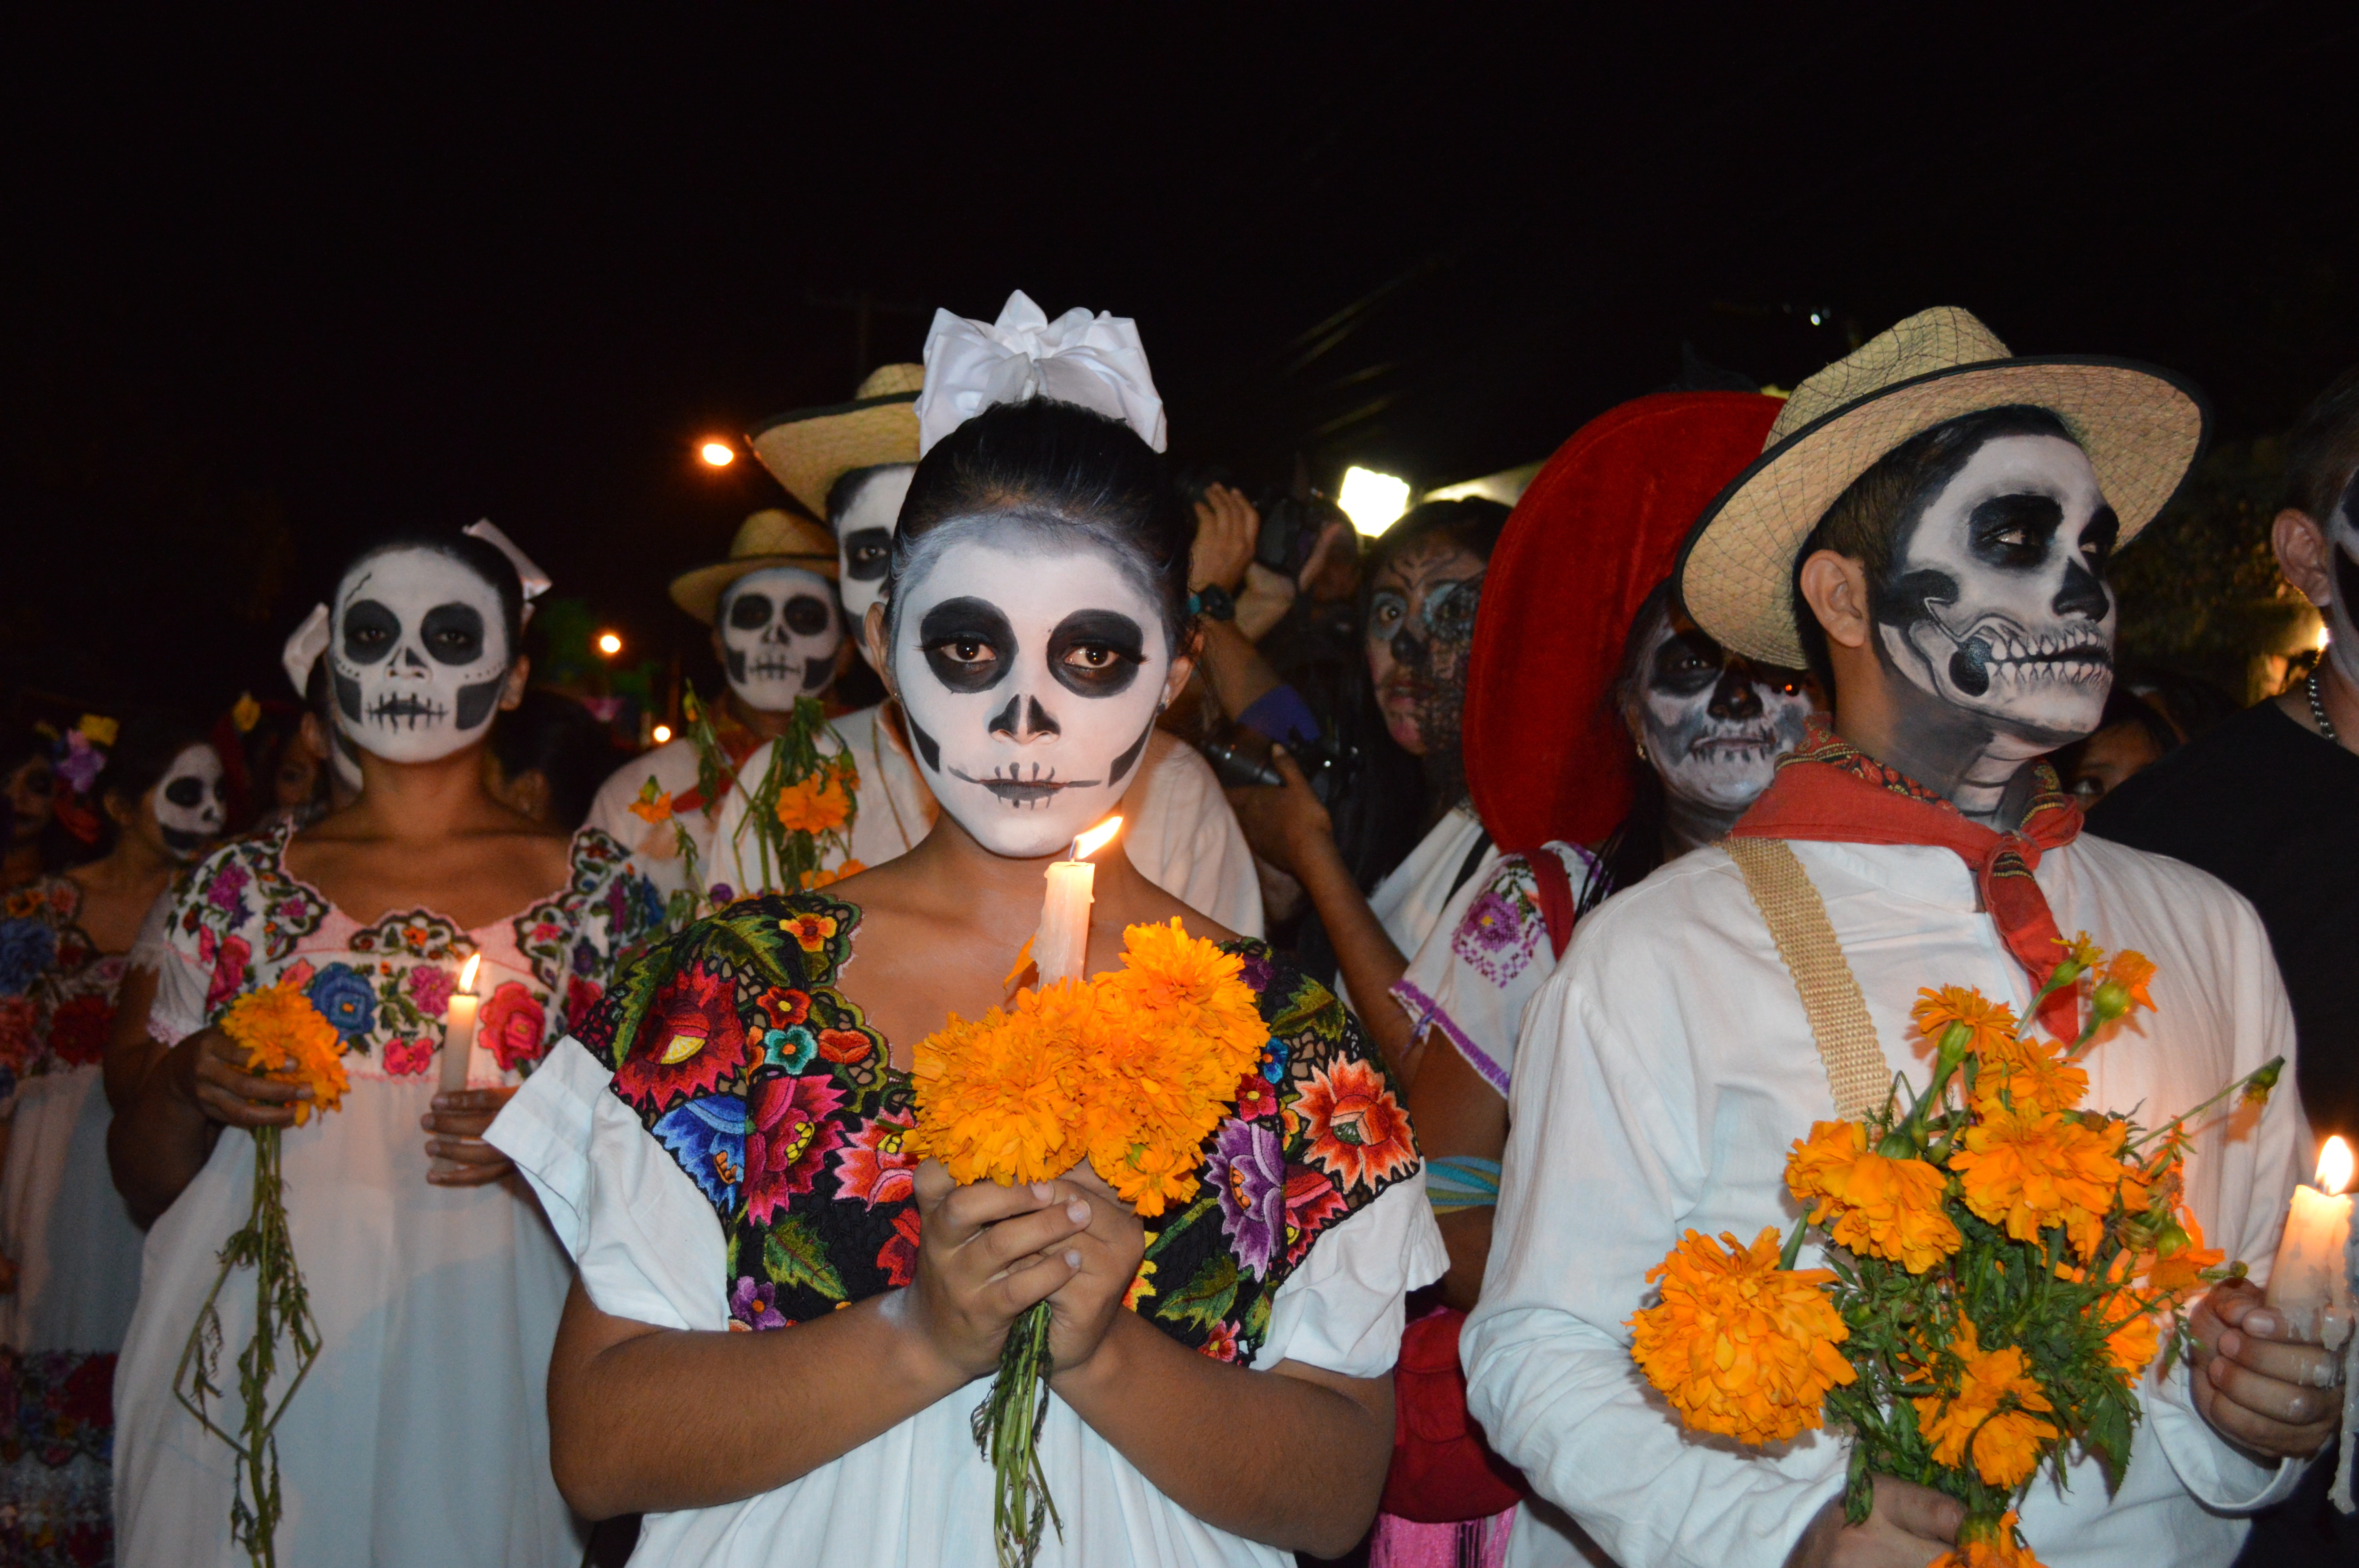
carnival, death, skull, festival, crafts, women, mexico, skeleton, bones, event, skeletons, tradition, day of the dead, catrina, popular festivals